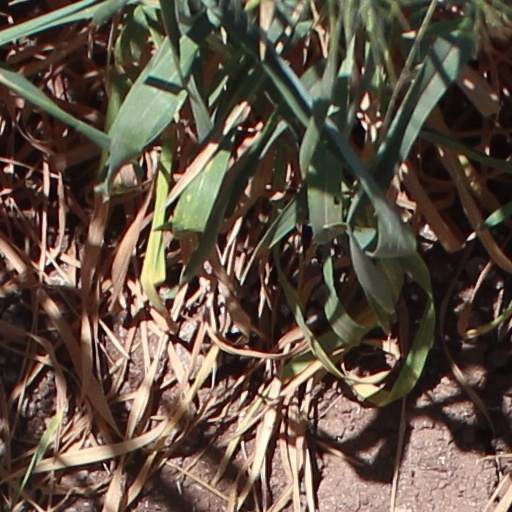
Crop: wheat